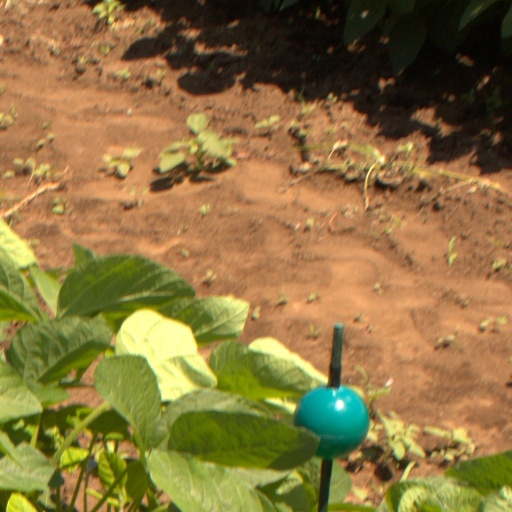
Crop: soybean